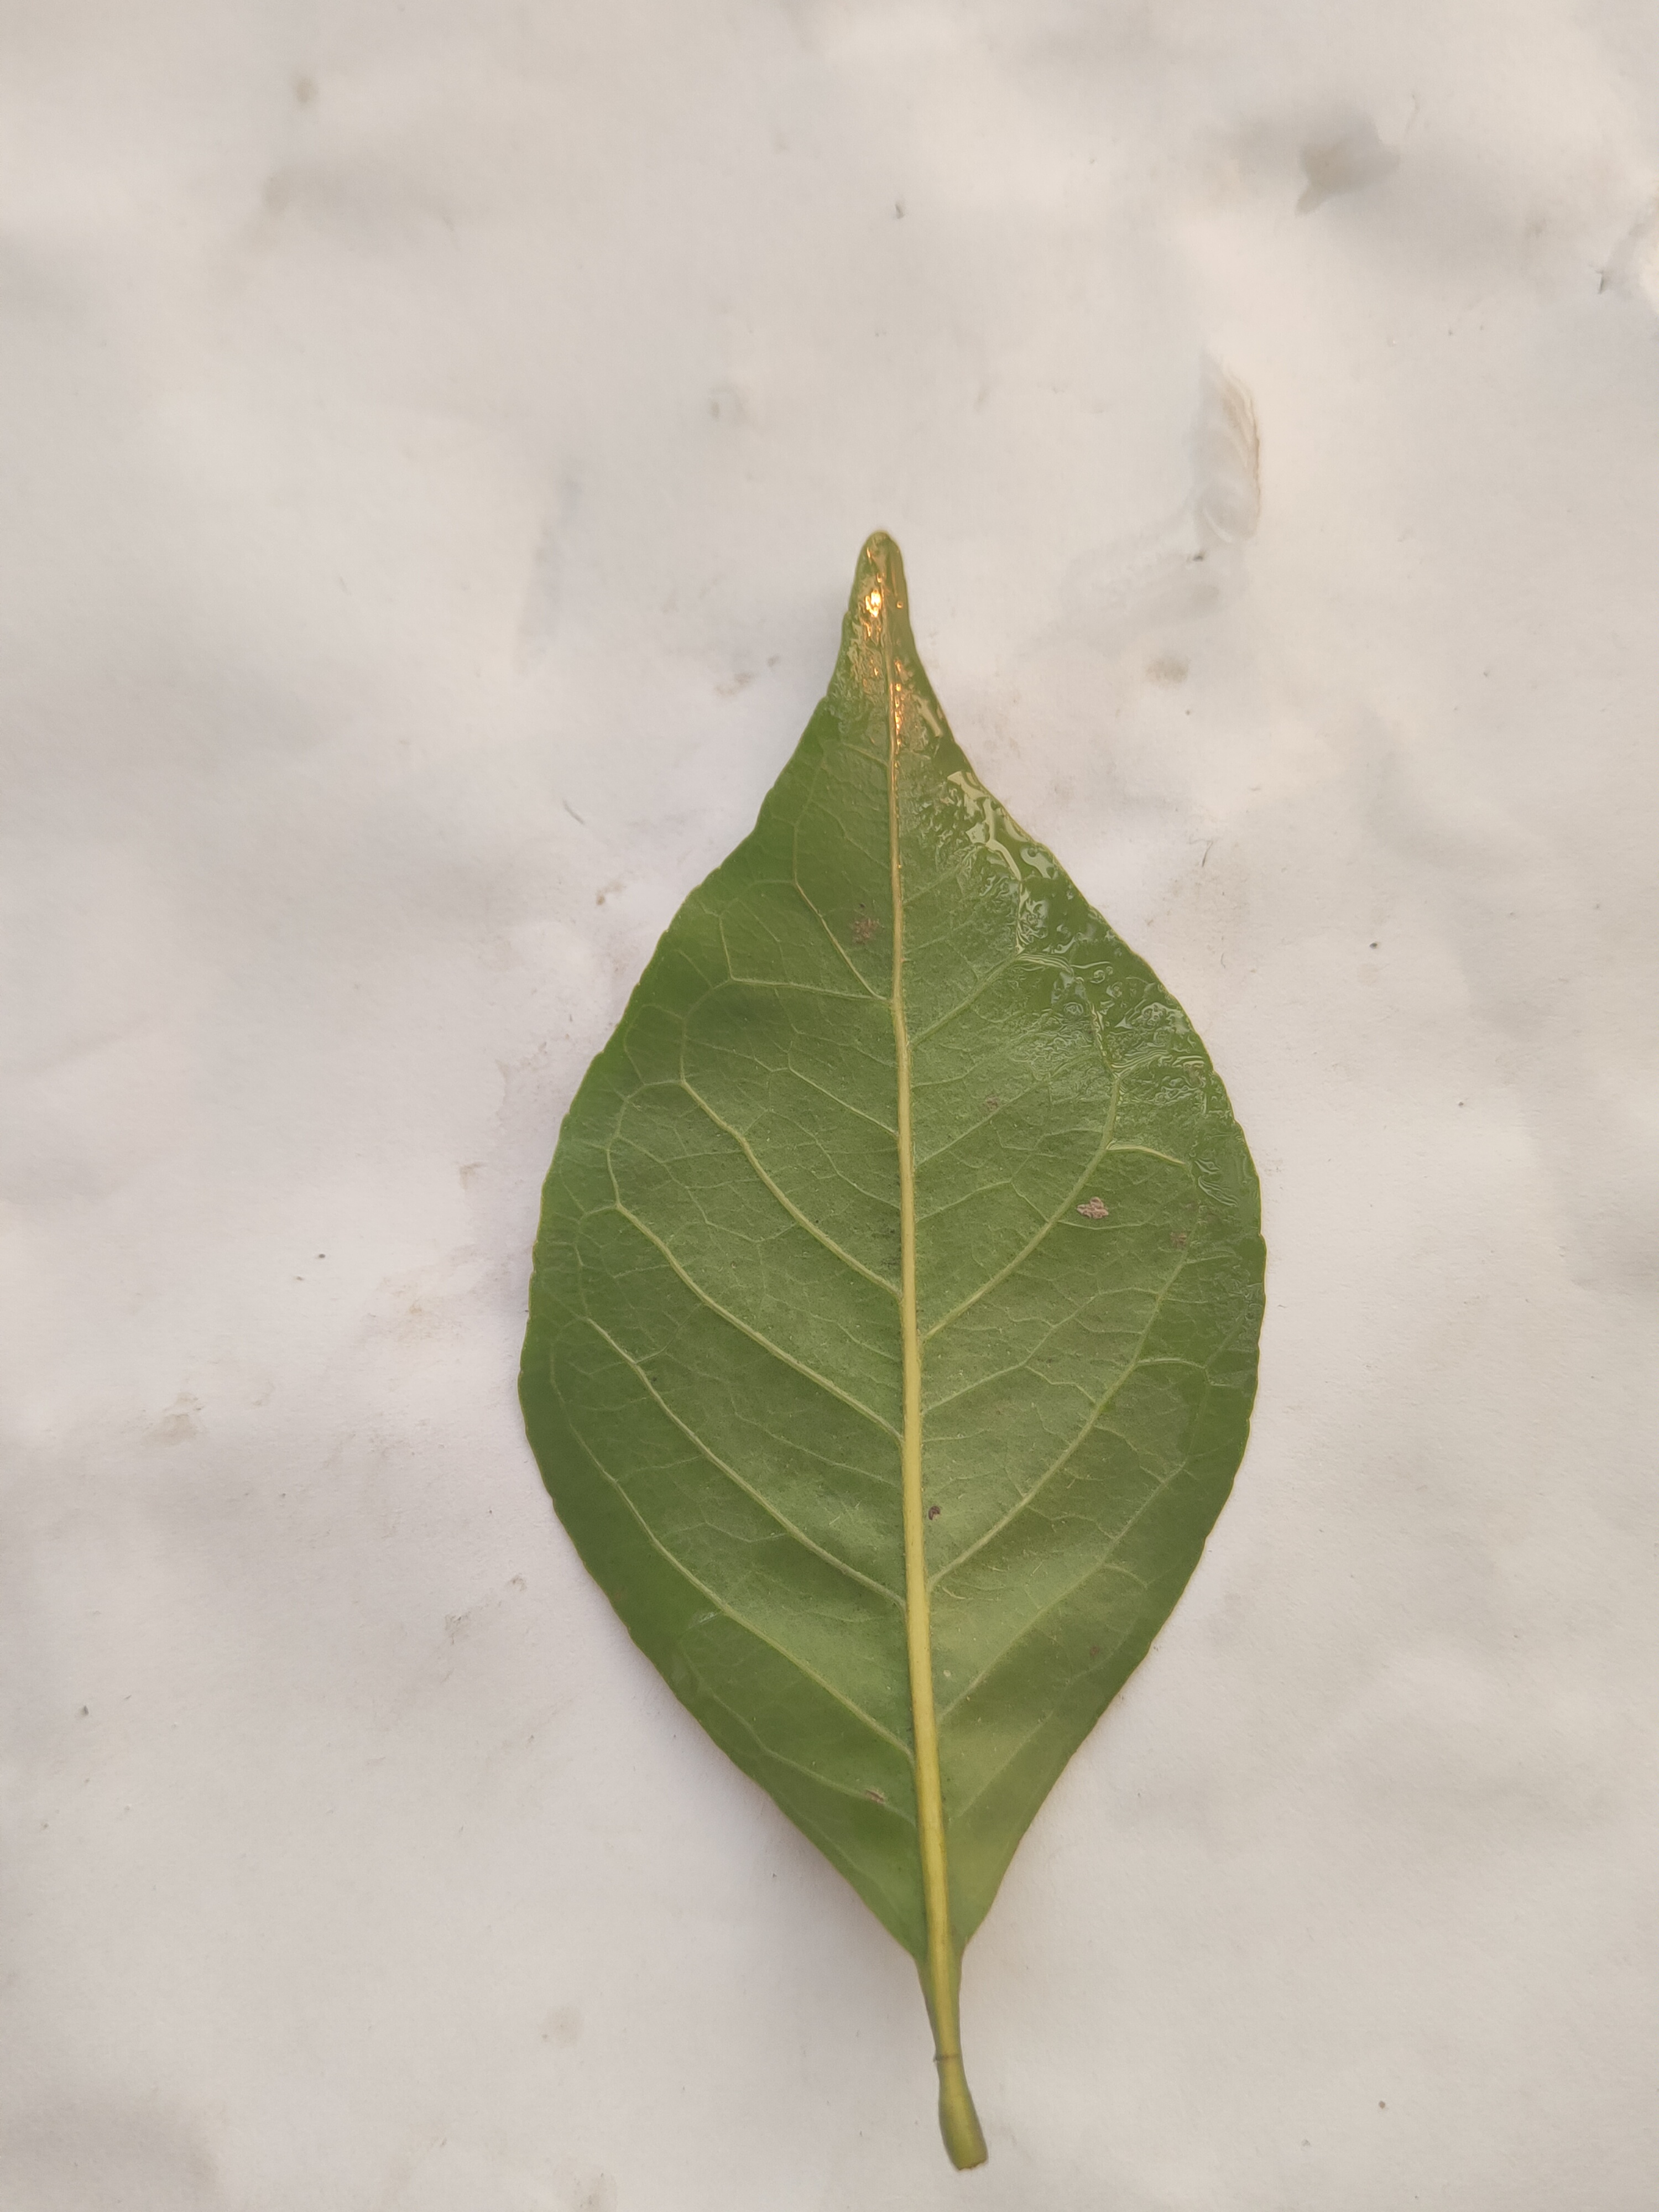
Leaf variety: Aegle marmelos